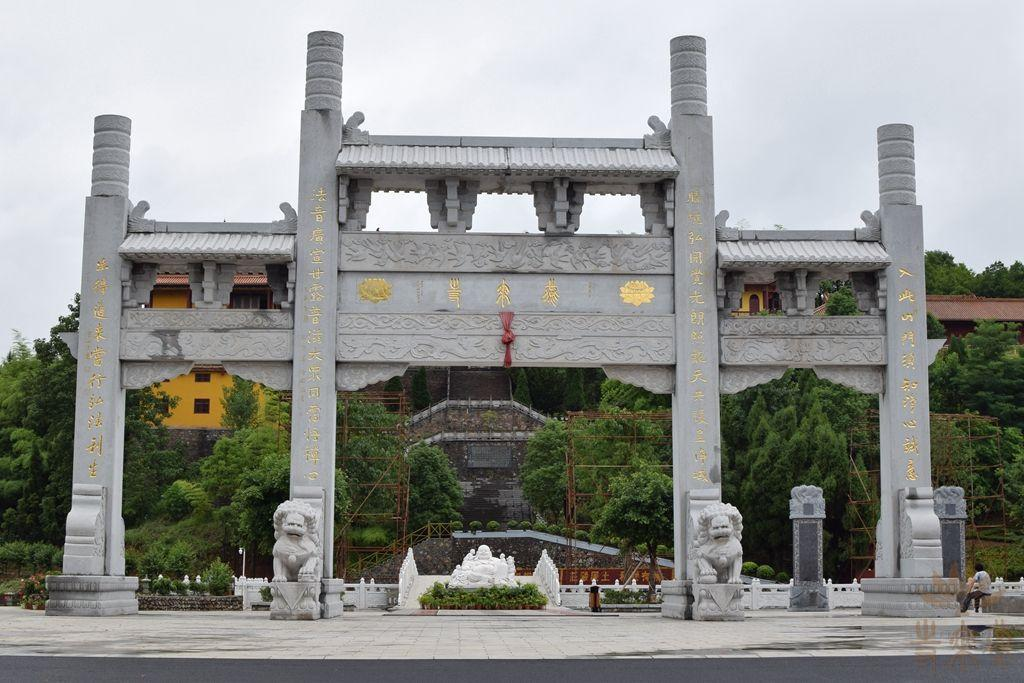
地标名称：燕来寺
所在城市：怀化市·新晃侗族自治县